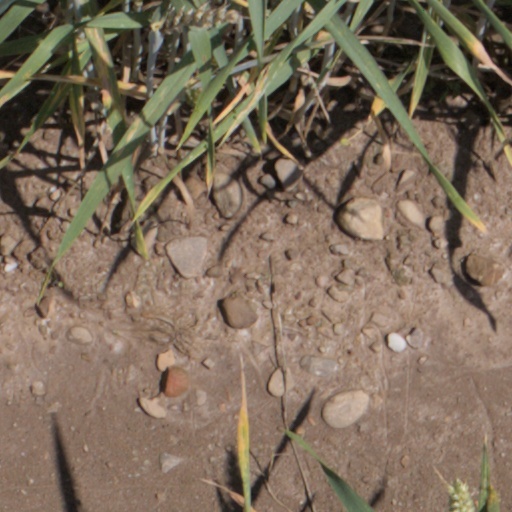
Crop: wheat